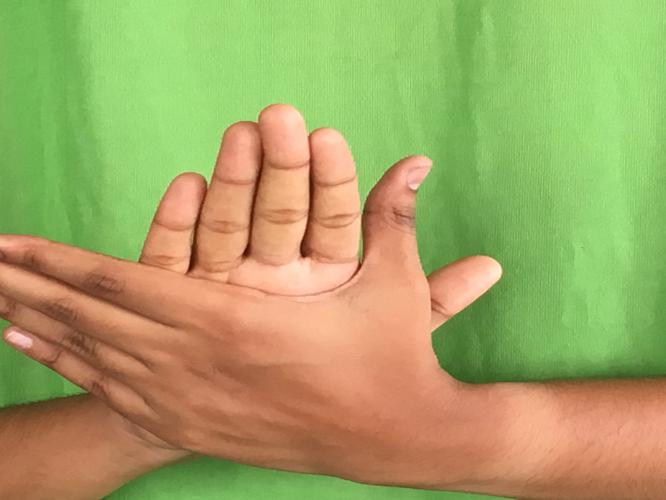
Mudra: Chakra
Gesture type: double_hand